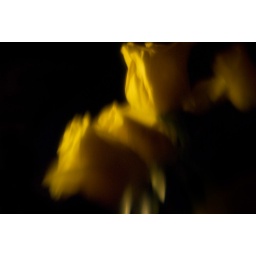
yellow rose in the dark